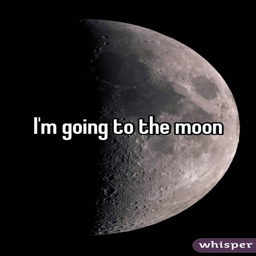
i 'm going to the moon